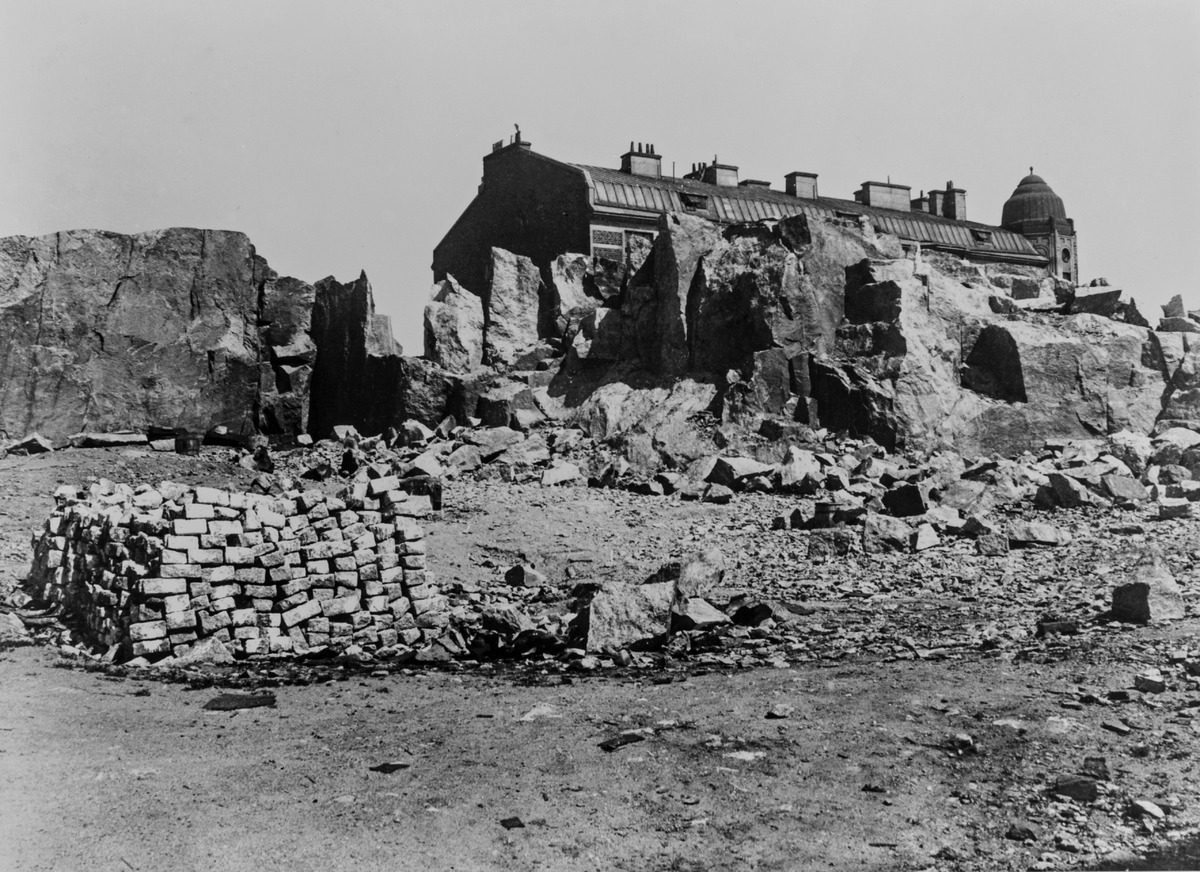
Kivilouhimo Viidennen linjan ja nykyisen Alli Tryggin puiston välissä
sisällön kuvaus: Kivilouhimo Viidennen linjan ja nykyisen Alli Tryggin puiston välissä. Taustalla kivitalo, Kaikukuja 5. mustavalkoinen
Kuvaaja: Wasastjerna, Nils Jakob, valokuvaaja
Ajankohta: kuvausaika 1910 -luku
Paikka: Suomi, Uusimaa, Helsinki, Torkkelinmäki Helsinki, Kaikukuja 5. Viides linja. Alli Tryggin puisto
Aiheet: kivityöt, kiveys, katukivet, louhimot, louhinta, kadunrakennus